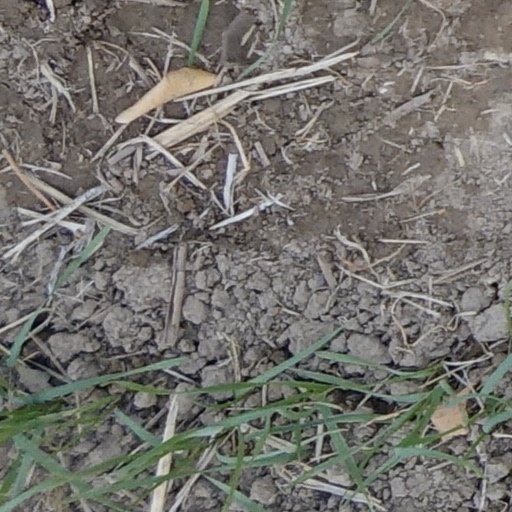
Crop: wheat